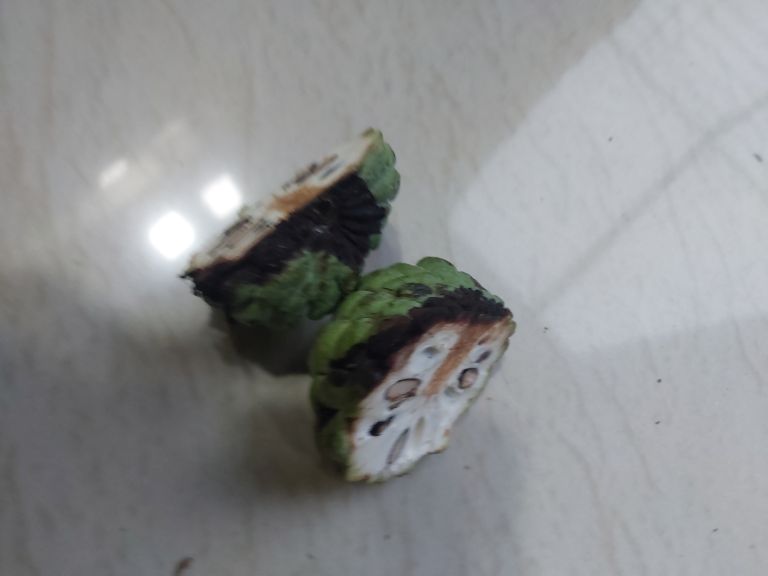
Disease label: Diplodia Rot